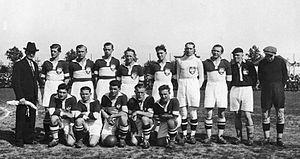
L'Union polonaise de football en France est une ancienne association regroupant les clubs polonais de football en France.